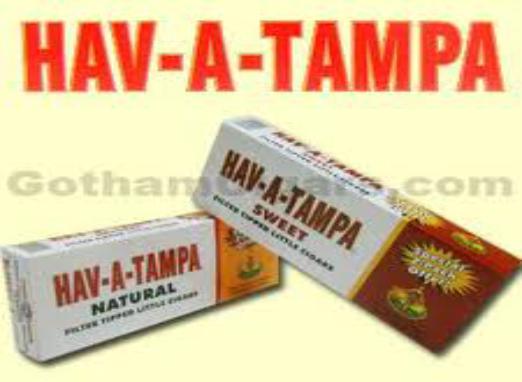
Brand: Hav-A-Tampa
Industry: Food